Liberals of Andorra

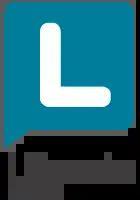
Previous logo of the Liberal Party

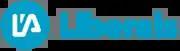
Previous logo of the Liberal Party (until June 2023)

The party was established as the Liberal Union in 1992 by Marc Forné Molné. In the 1993 elections it received 22% of the vote and won five seats, making it the second largest party in the General Council. Although the party was in opposition after Òscar Ribas Reig formed a progressive coalition government, Ribas was forced out of office after losing a vote of no confidence and Forné became Prime Minister on 7 December 1994.